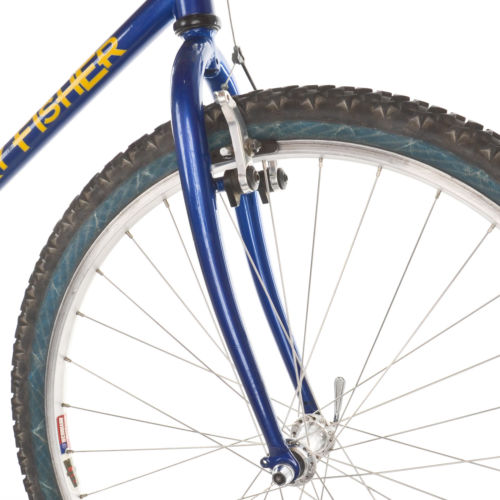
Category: bicycle